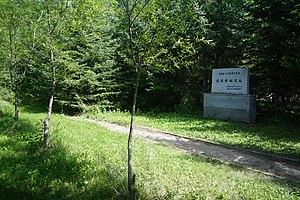
Les Vestiges de la cité nouvelle de Aihui, également appelé en chinois Ville de Heilongjiang, est une ville construite lors de la 23ᵉ année de règne de Kangxi. Ces vestige sont situés dans l'actuelle ville de Heihe, dans la province du Heilongjiang, à la frontière avec la Russie.